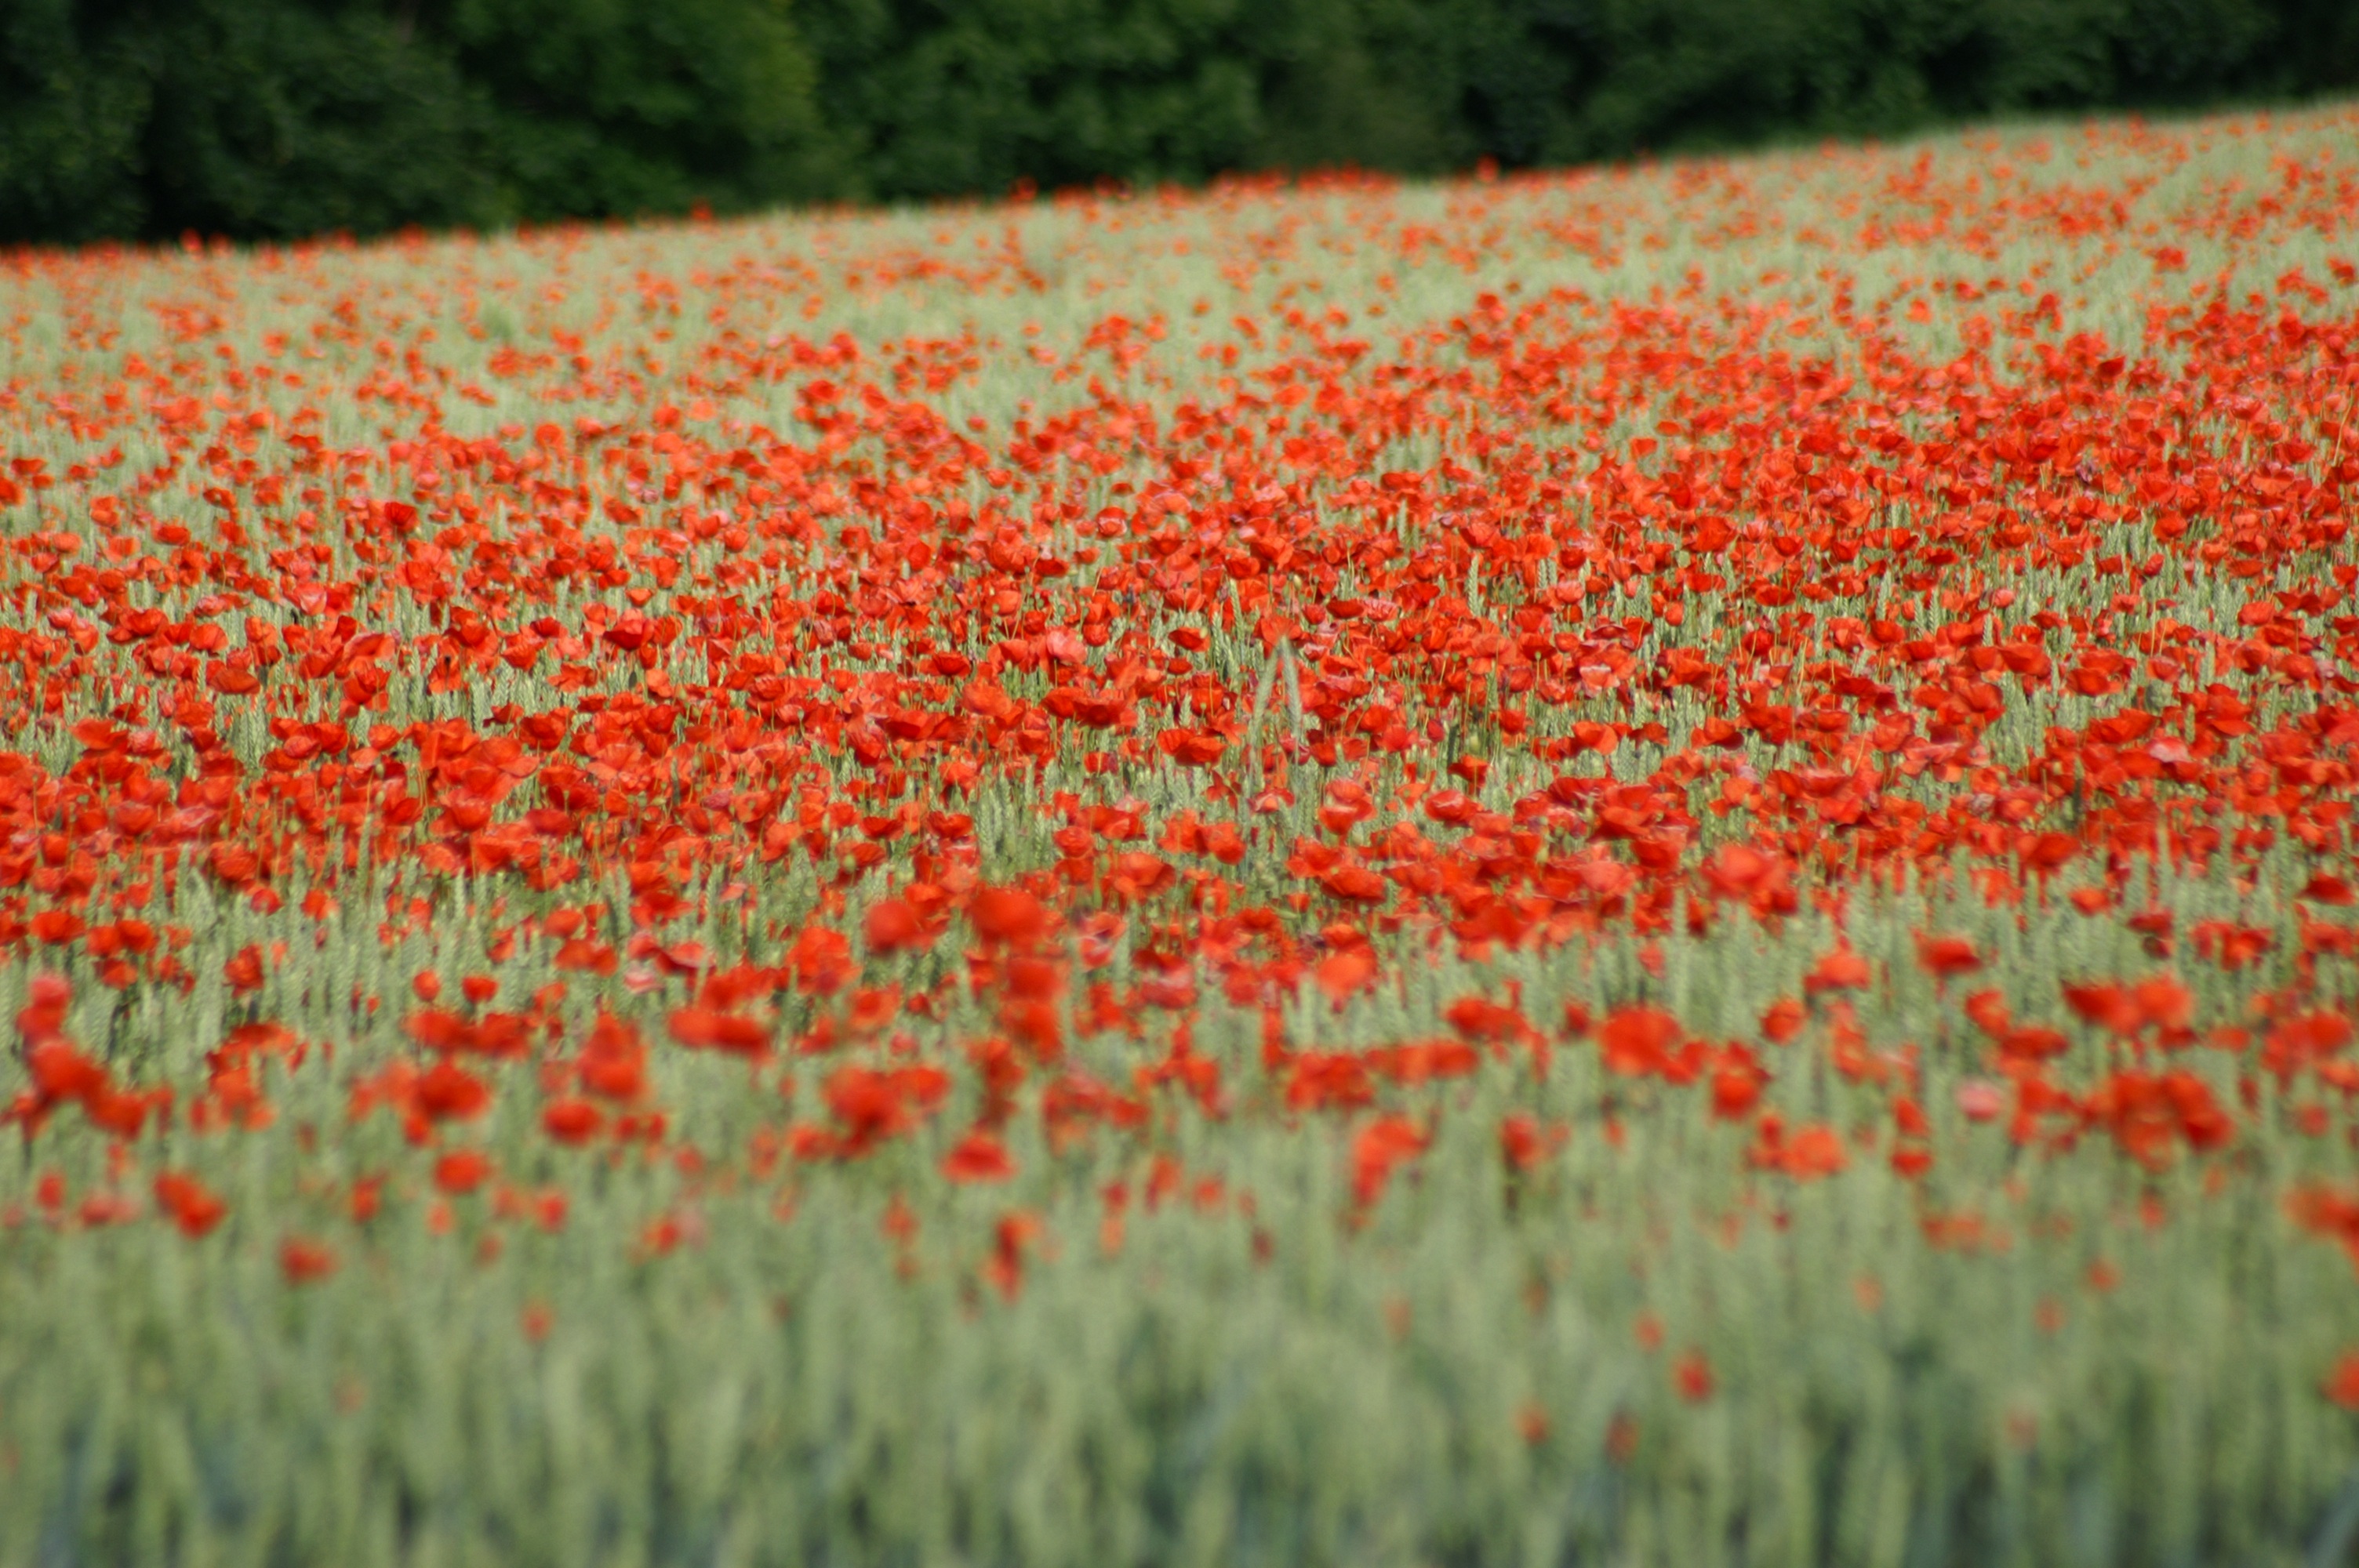
landscape, nature, grass, light, plant, field, meadow, wheat, prairie, flower, summer, france, tulip, rural, spring, red, harvest, corn, agriculture, garden, flora, wildflower, agricultural, fields, grassland, petals, cornfield, epi, cereals, poppy, flowering, coquelicot, red flowers, blossomed, reap, flowering plant, hatching, fleurs des champs, field of poppies, brightly colored, wheat fields, grass family, land plant, poppy family